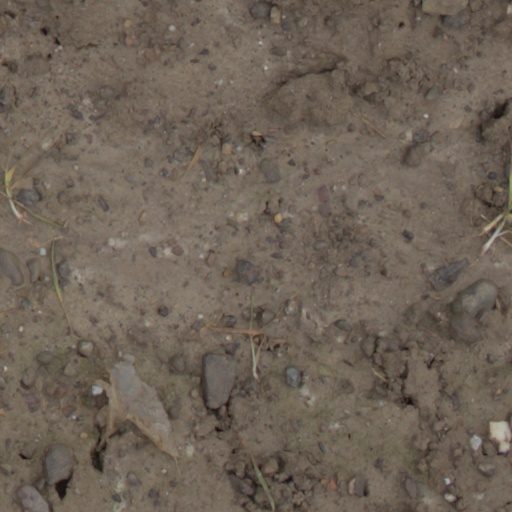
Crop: wheat